Plug-in electric vehicles in Norway

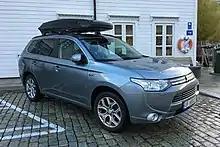
The Mitsubishi Outlander was the top selling plug-in car in 2016, the first time ever a plug-in hybrid topped the Norwegian list of best selling plug-in electric cars.

Sales of plug-in hybrids increased significantly during the first half of 2014, with 856 units sold. Sales were driven by the Mitsubishi Outlander P-HEV with 818 units sold between January and June 2014, representing 95.6% of the Norwegian plug-in hybrid segment. Only 25 Volvo V60 Plug-in Hybrids, 21 Prius PHVs and 15 Amperas were sold during this period. The Outlander plug-in version represented almost 54% of the 1,523 Outlanders sold in Norway in the first half of 2014. The Outlander P-HEV passed the 1,000 unit mark in August 2014.